Stuckism International Gallery

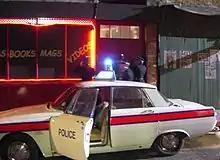
Gallery as a BBC set for "The Long Firm".

In February 2004, the gallery exterior was turned into a 1960s and 1970s sex shop frontage as a set for the BBC2 gangster drama, "The Long Firm" (based on the book by Jake Arnott).